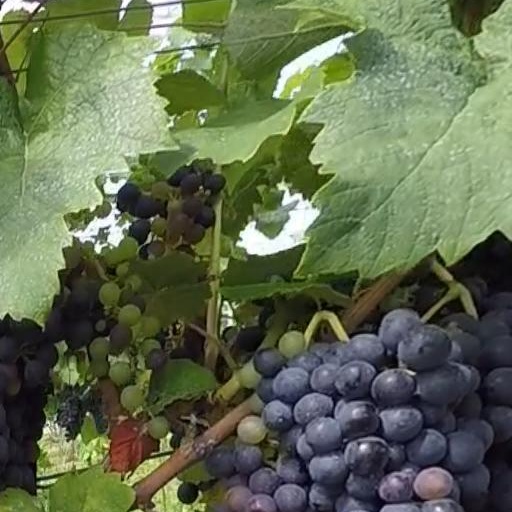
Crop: grape